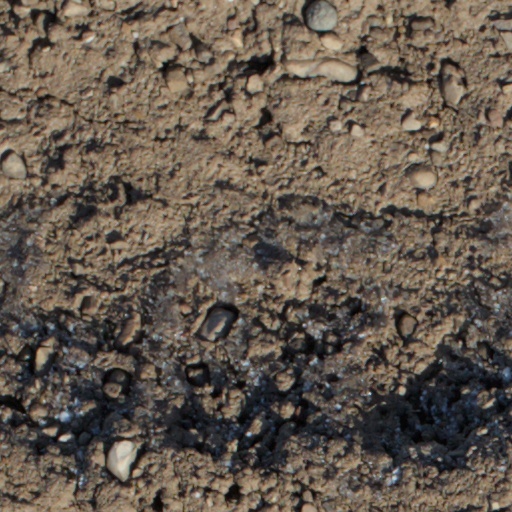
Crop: wheat